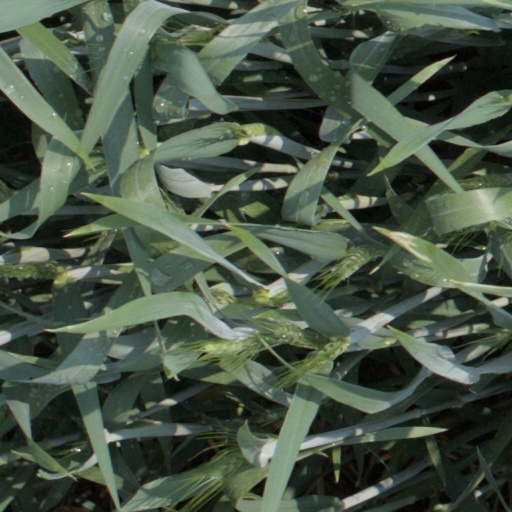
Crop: wheat